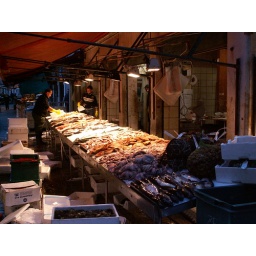
Our last morning in Venice Colene got up early to see the fish and produce market below our hotel.